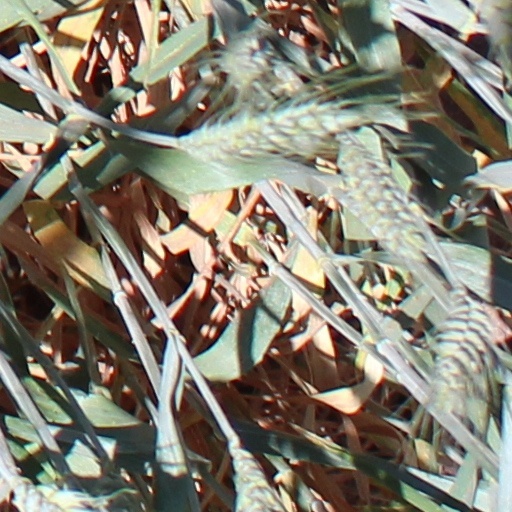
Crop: wheat